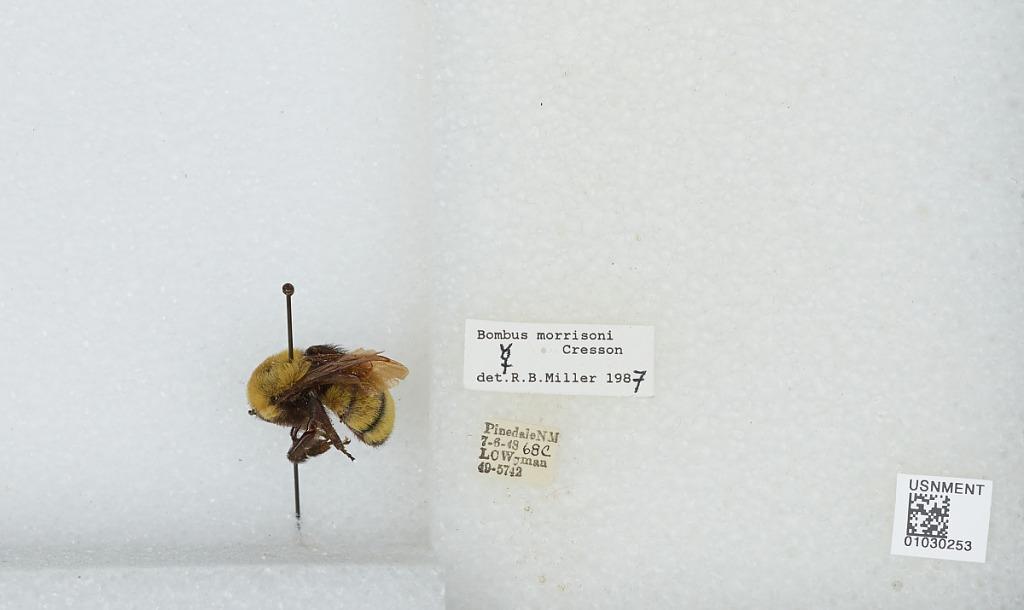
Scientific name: Bombus (Mucidobombus) mucidus Gerstäcker
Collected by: L. Wyman
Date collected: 1948-7-6
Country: United States
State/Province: New Mexico
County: McKinley
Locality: Pinedale
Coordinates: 35.6039, -108.448
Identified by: Miller, R. B.